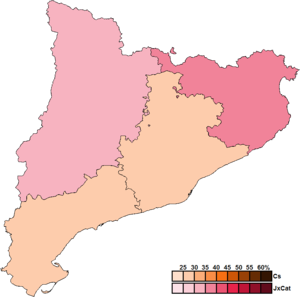
Les élections au Parlement de Catalogne de 2017 se tiennent le 21 décembre 2017, afin d'élire les 135 députés de la XIIᵉ législature du Parlement, pour un mandat de quatre ans.